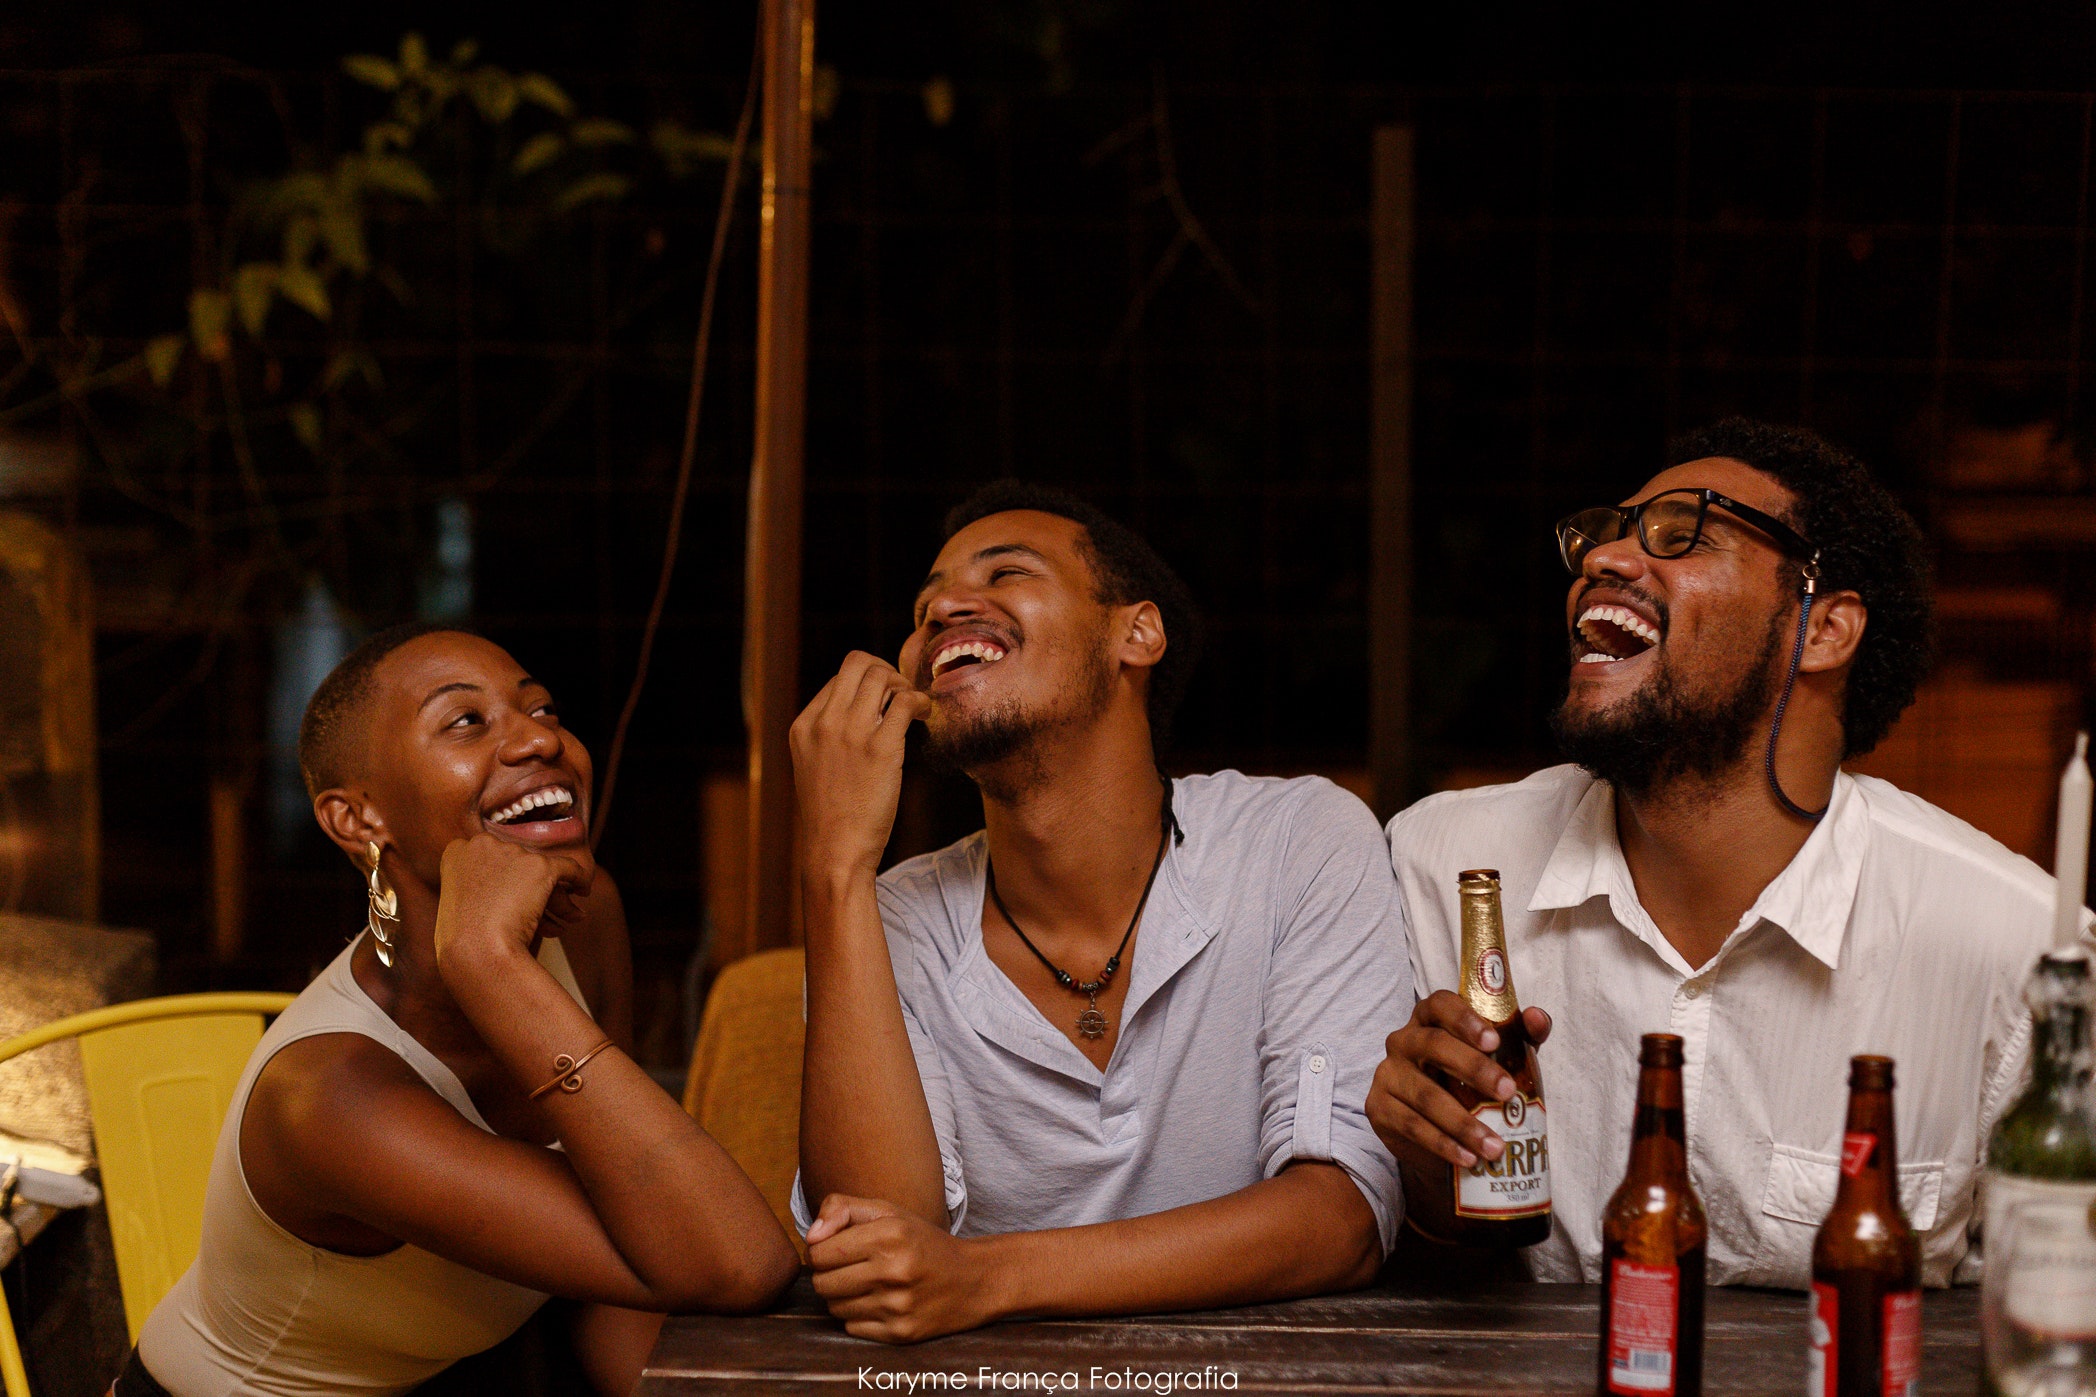
event, fun, adaptation, night, leisure, performance, singing, party